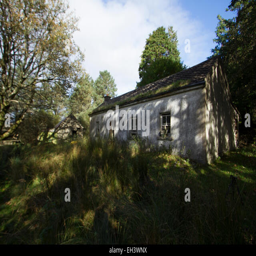
part of an old abandoned cottage